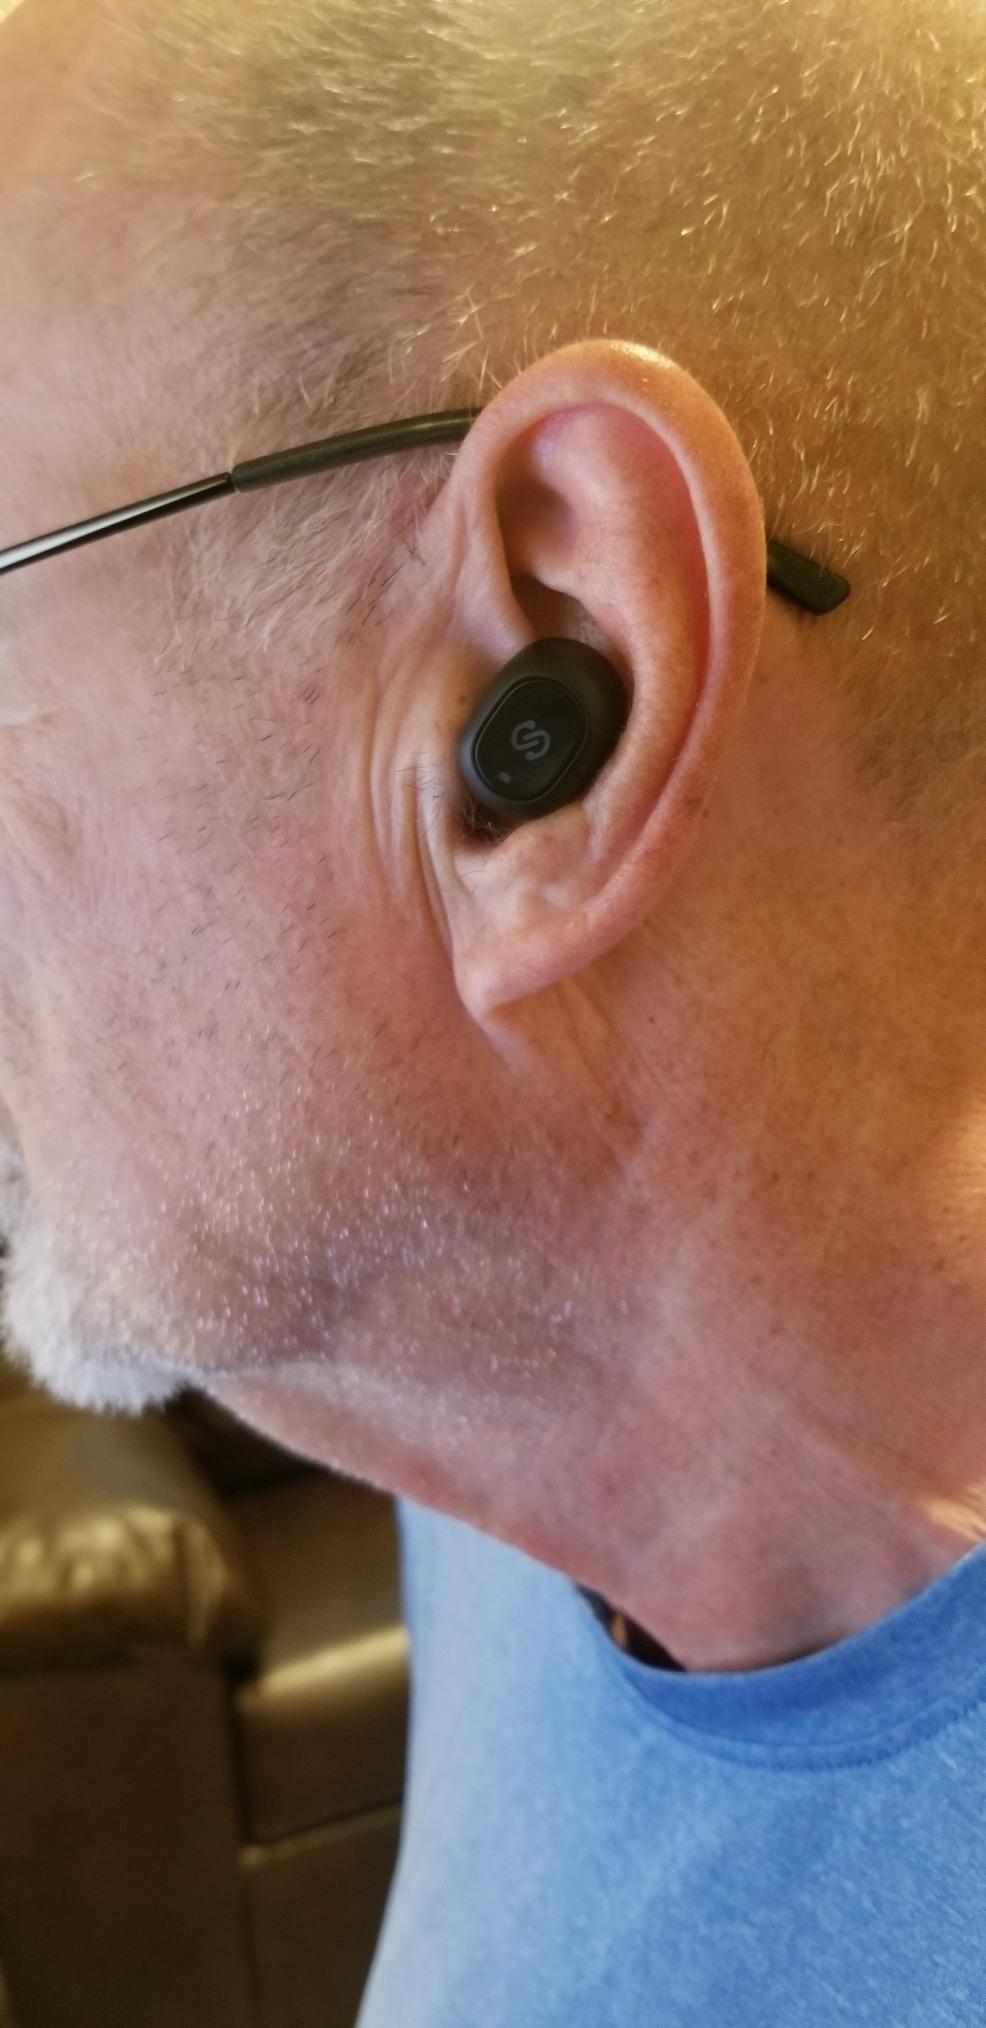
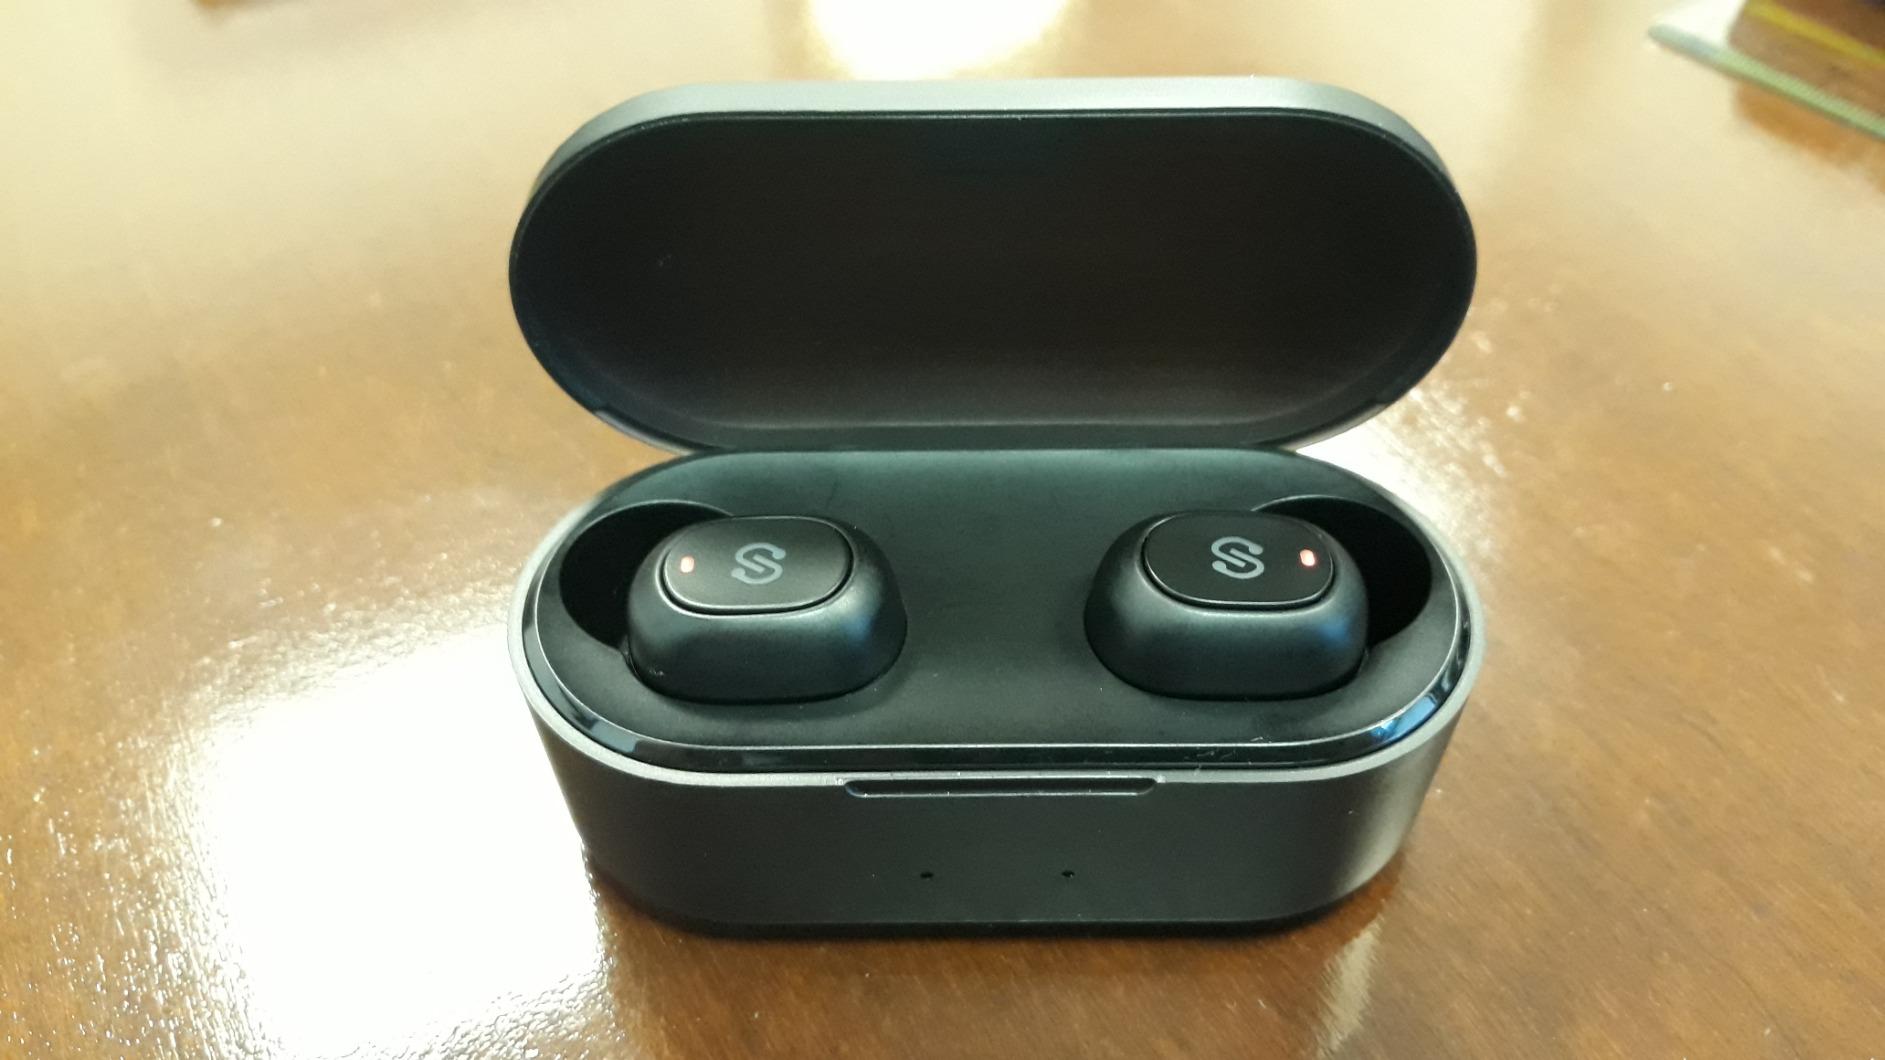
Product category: earbuds
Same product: yes